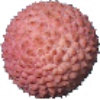
Label: lychee